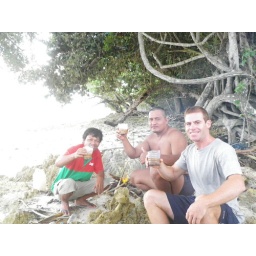
We cleverly boil our coffee in used plastic water bottles!